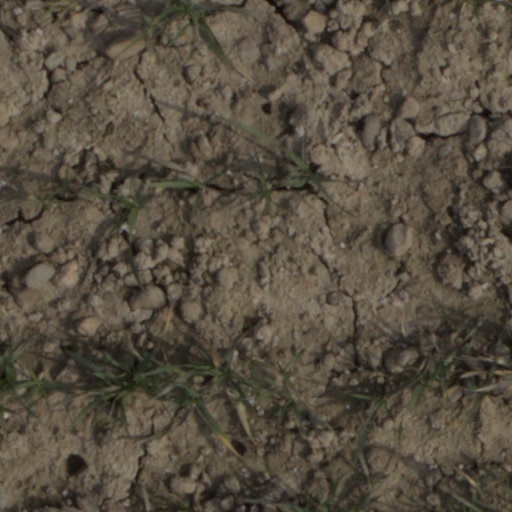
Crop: wheat